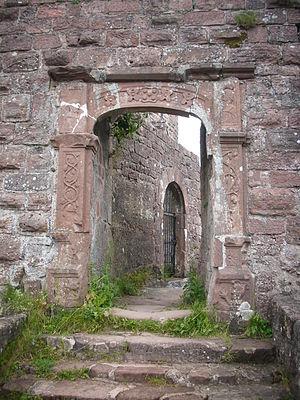
Château-ruines Hohenbourg